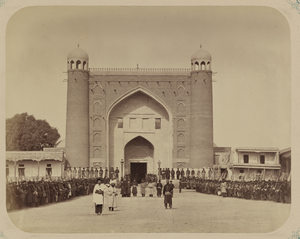
Cette photographie est extraite de la partie ethnographique de l'Album du Turkestan, étude visuelle complète de l'Asie centrale entreprise après que l'Empire russe prit le contrôle de la région dans les années
Kokand ou Kakand est une ville de la province de Ferghana en Ouzbékistan. Kokand avait une population d'environ 200 000 habitants en 2004 et 220 000 en 2010.